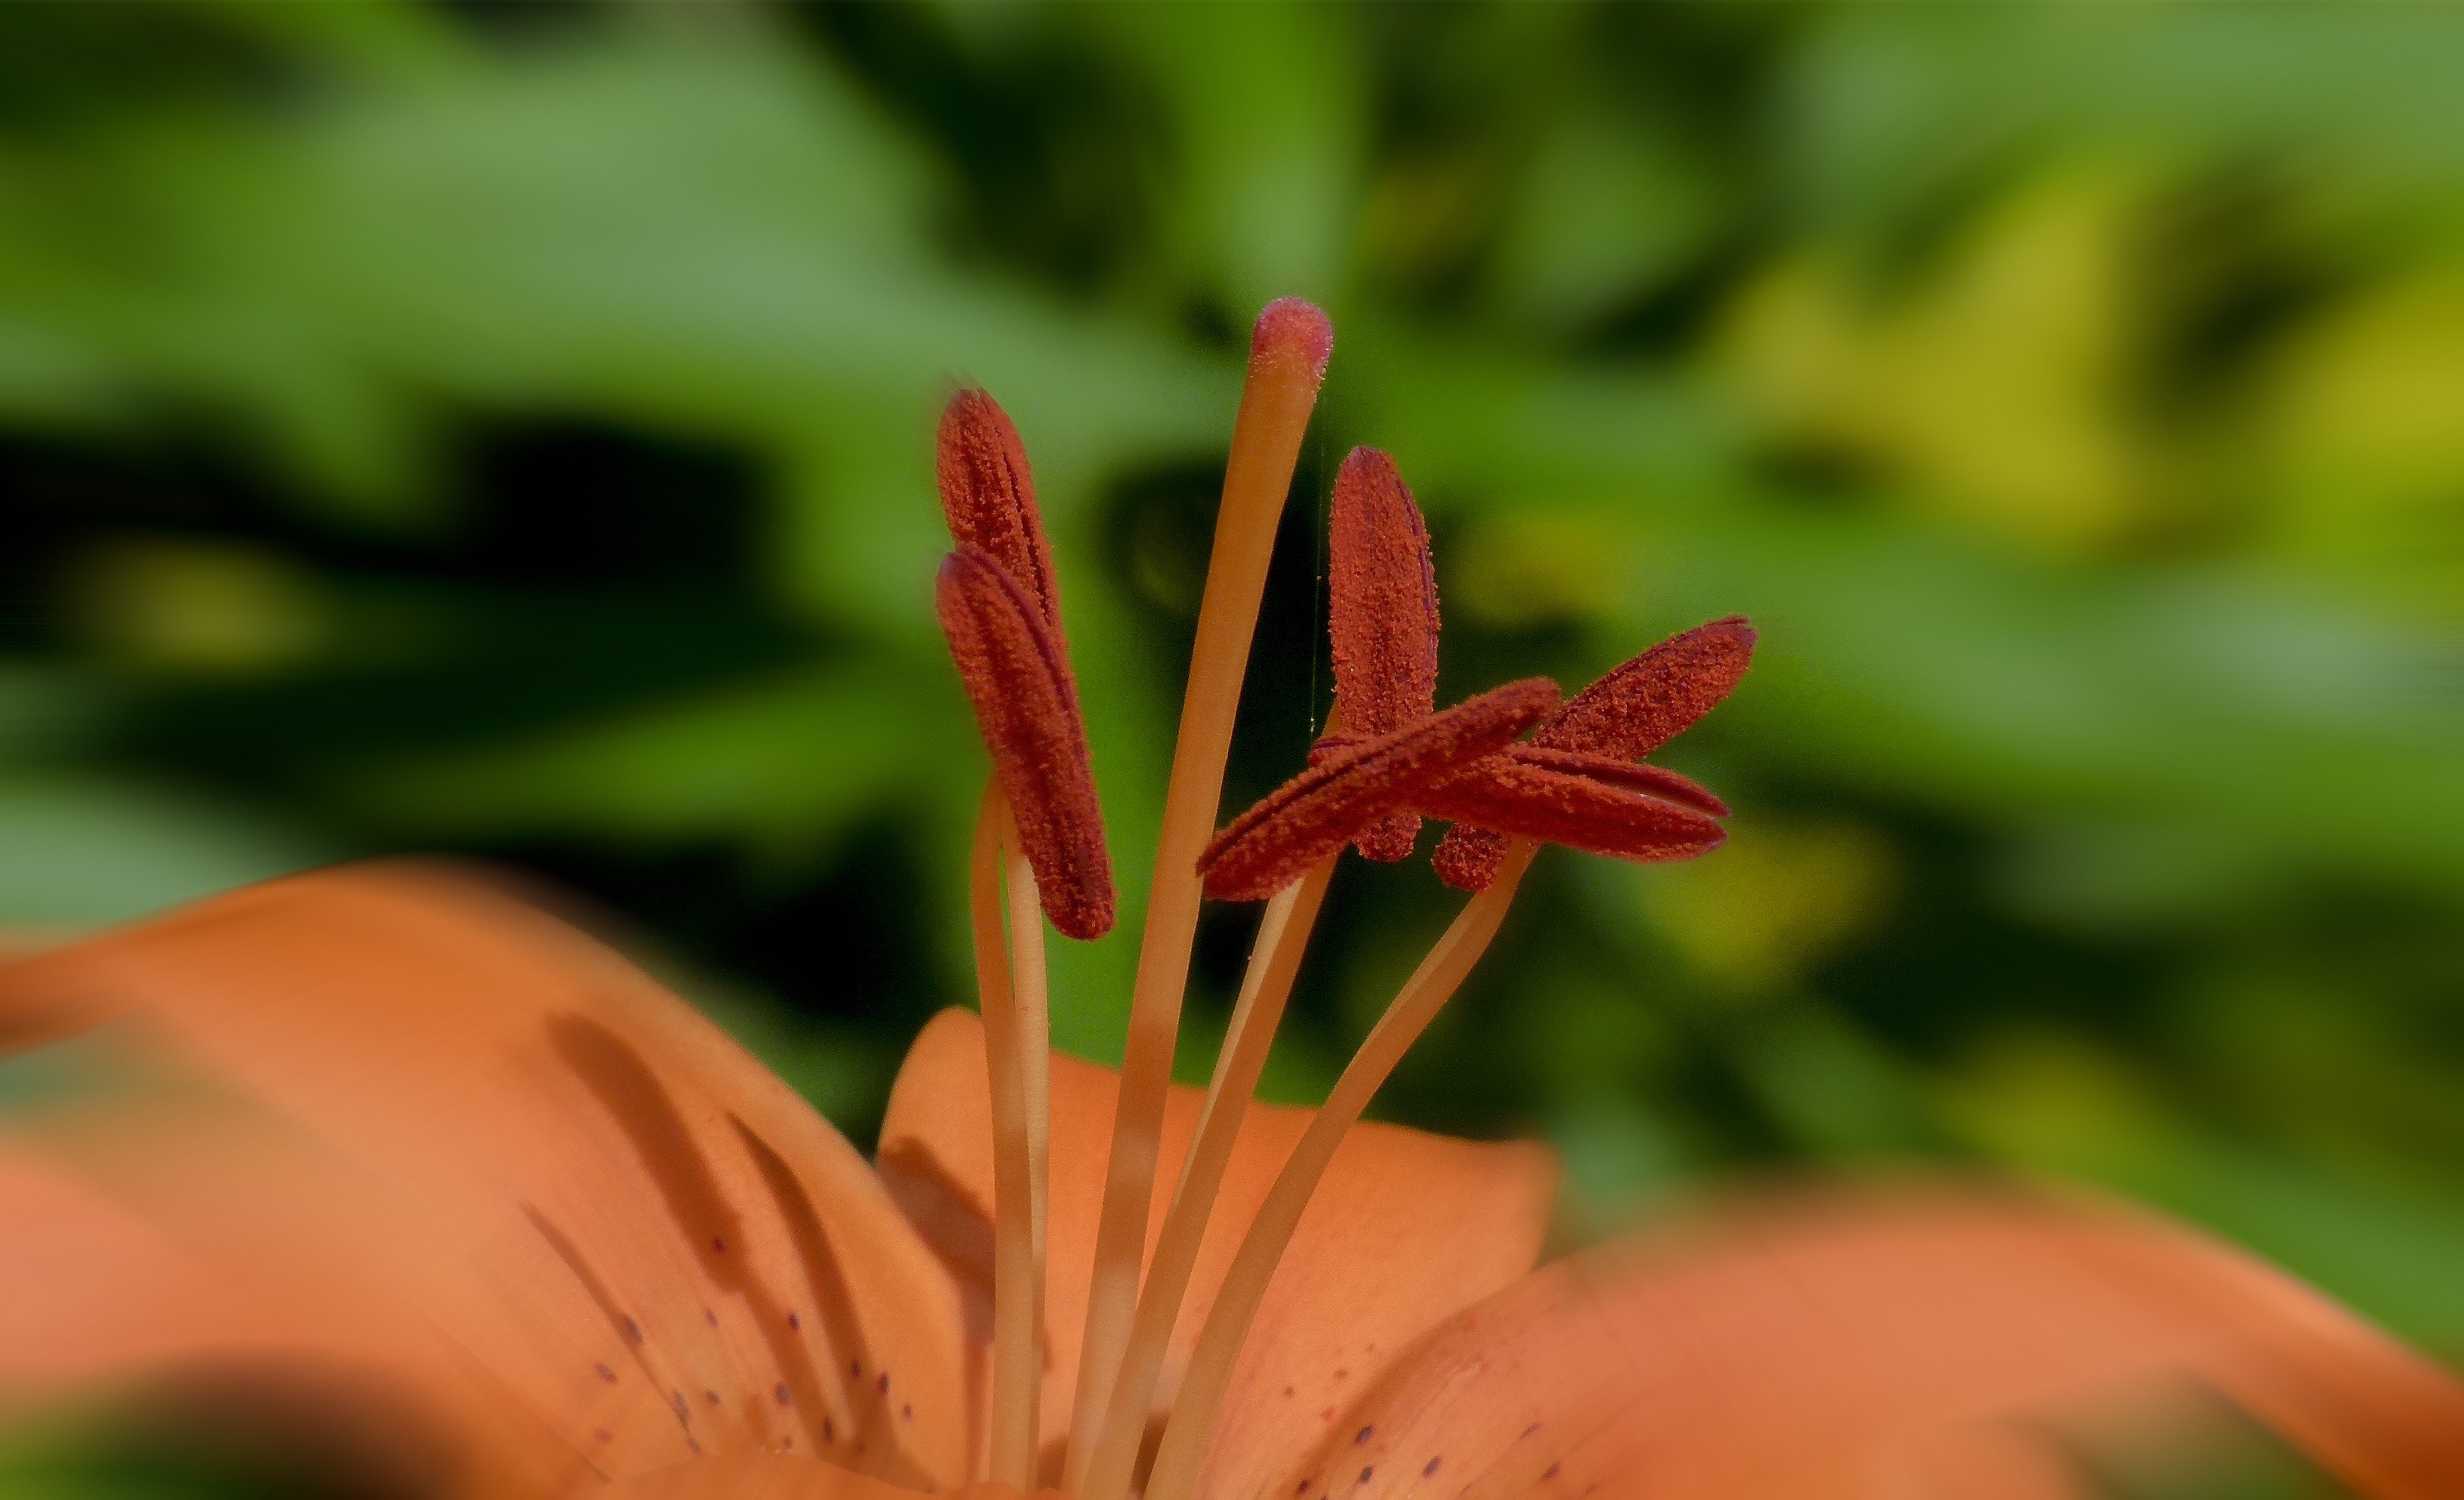
flower, lily, plant, flowering plant, botany, close up, leaf, petal, lily family, terrestrial plant, orange lily, plant stem, macro photography, photography, pollen, hippeastrum, honeysuckle, wildflower, crinum, tiger lily, perennial plant